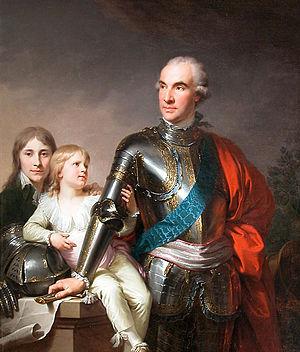
La famille Potocki fait partie des grandes familles aristocratiques polonaises. Elle est originaire de Potok, près de Jędrzejów. Sa première mention, sans que son emblème soit nommé, date de 1236.
Stanisław Szczęsny Potocki né en 1753 à Czerwonogród et mort à Tulczyn en 1805, est un aristocrate polonais de la prestigieuse famille d'origine ruthène des Potocki. Diplomate et poète, il fut député de la Diète, lieutenant-général polonais, puis général de l'armée impériale russe, condamné par ses compatriotes à l'infamie.
Johann Baptist von Lampi est un peintre d'histoire et de portrait autrichien d'origine italienne.